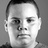
Emotion: sad